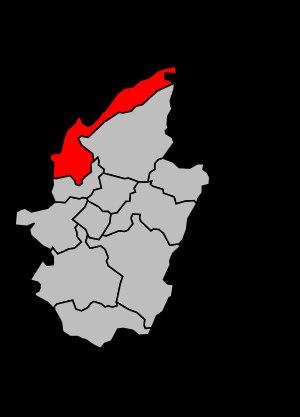
Le canton de Raon-l'Étape est un canton français situé dans le département des Vosges et la région Grand Est.